Francesco Regli

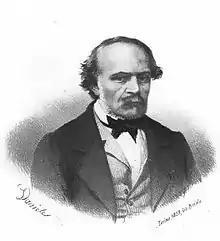
Francesco Regli in 1859

Francesco Regli (1802–1866) was an Italian writer best known today for his extensive biographical dictionary which chronicled the lives and careers of prominent figures in the performing arts in Italy from 1800 to 1860. Described as a "polygraph", Regli was also a poet, novelist, librettist, orator, theatre critic, and journalist. He was the founder and managing editor of several prominent journals of the time, including "Il Pirata" and "Strenna Teatrale Europea".